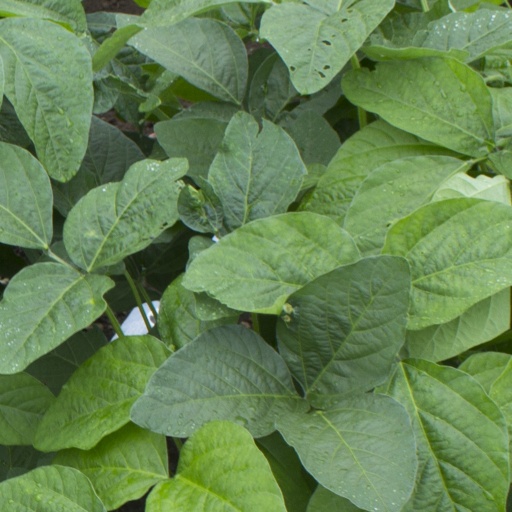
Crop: soybean